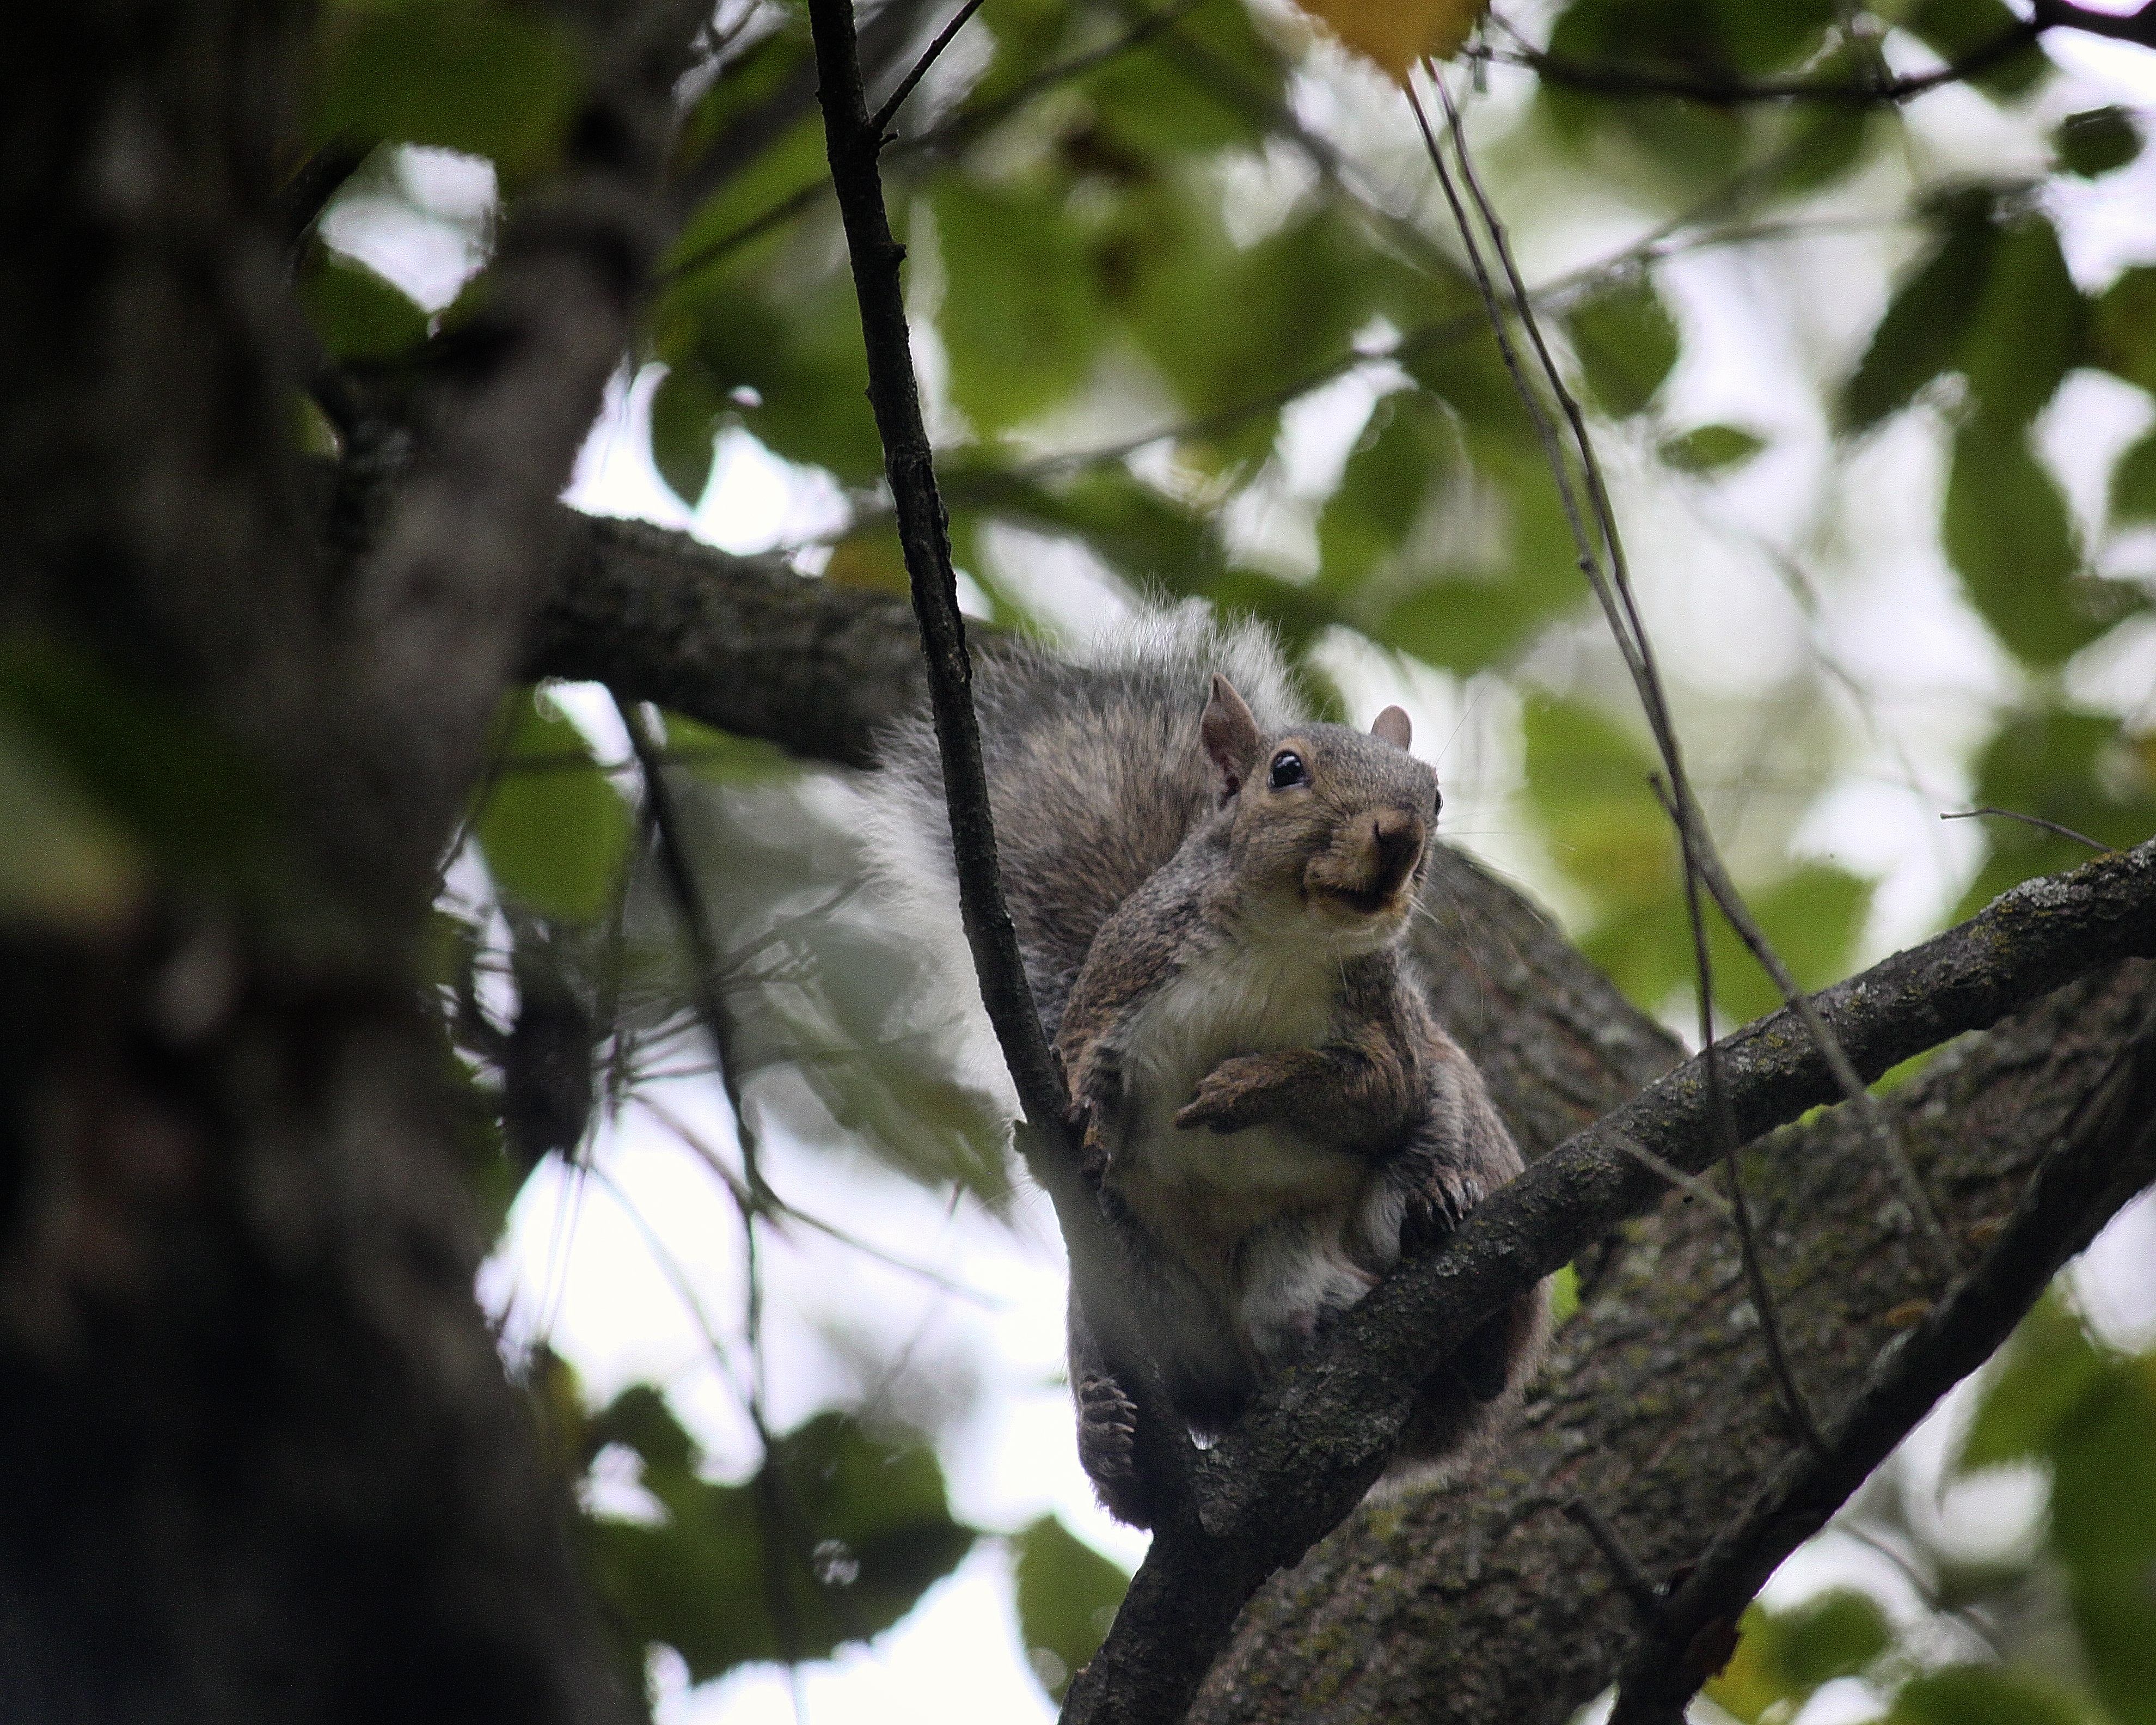
tree, nature, outdoor, branch, animal, wildlife, wild, fur, green, fluffy, mammal, squirrel, rodent, fauna, tail, vertebrate, chipmunk, new world monkey